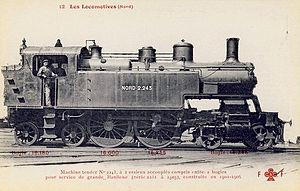
"Les 222 T Nord 2.231 à 2.305 sont des locomotives de banlieue de la compagnie des chemins de fer du Nord de disposition 222 T. Elles sont surnommées ""Revolver"" en raison de leur allure.